Tomica Milosavljević

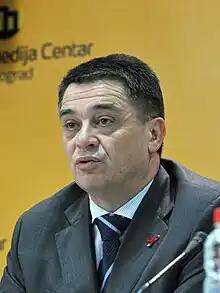

Tomica Milosavljević (born 24 December 1955) is a Serbian doctor and politician. He served as Minister of Health in the Government of Serbia under four Prime Ministers with the total span of seven years (2002–03, 2004–06, 2007–11). He is also employed as a full professor at the University of Belgrade and works in the Clinical Centre of Serbia in Belgrade.